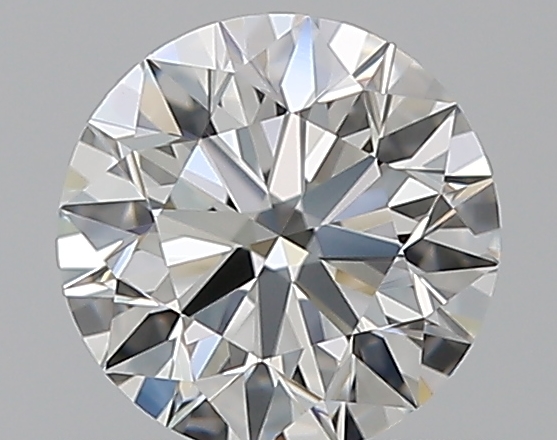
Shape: round
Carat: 0.55
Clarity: VVS2
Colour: H
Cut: EX
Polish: EX
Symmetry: EX
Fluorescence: N
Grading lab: GIA
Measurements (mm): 5.23 x 5.26 x 3.27